Vladimir Titov (writer)

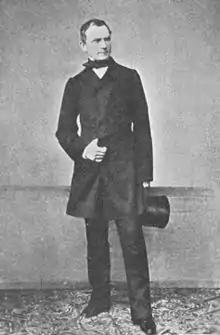
Vladimir Titov, Russian envoy to Constantinople

Vladimir Pavlovich Titov, better known under the pseudonym Tit Kosmokratov, was a Russian writer, statesman, and diplomat. As a writer he is best known for the novella "The Remote House on Vasilyevsky Island" (Уединённый домик на Васильевском), which was influenced by the writings of Aleksandr Pushkin.